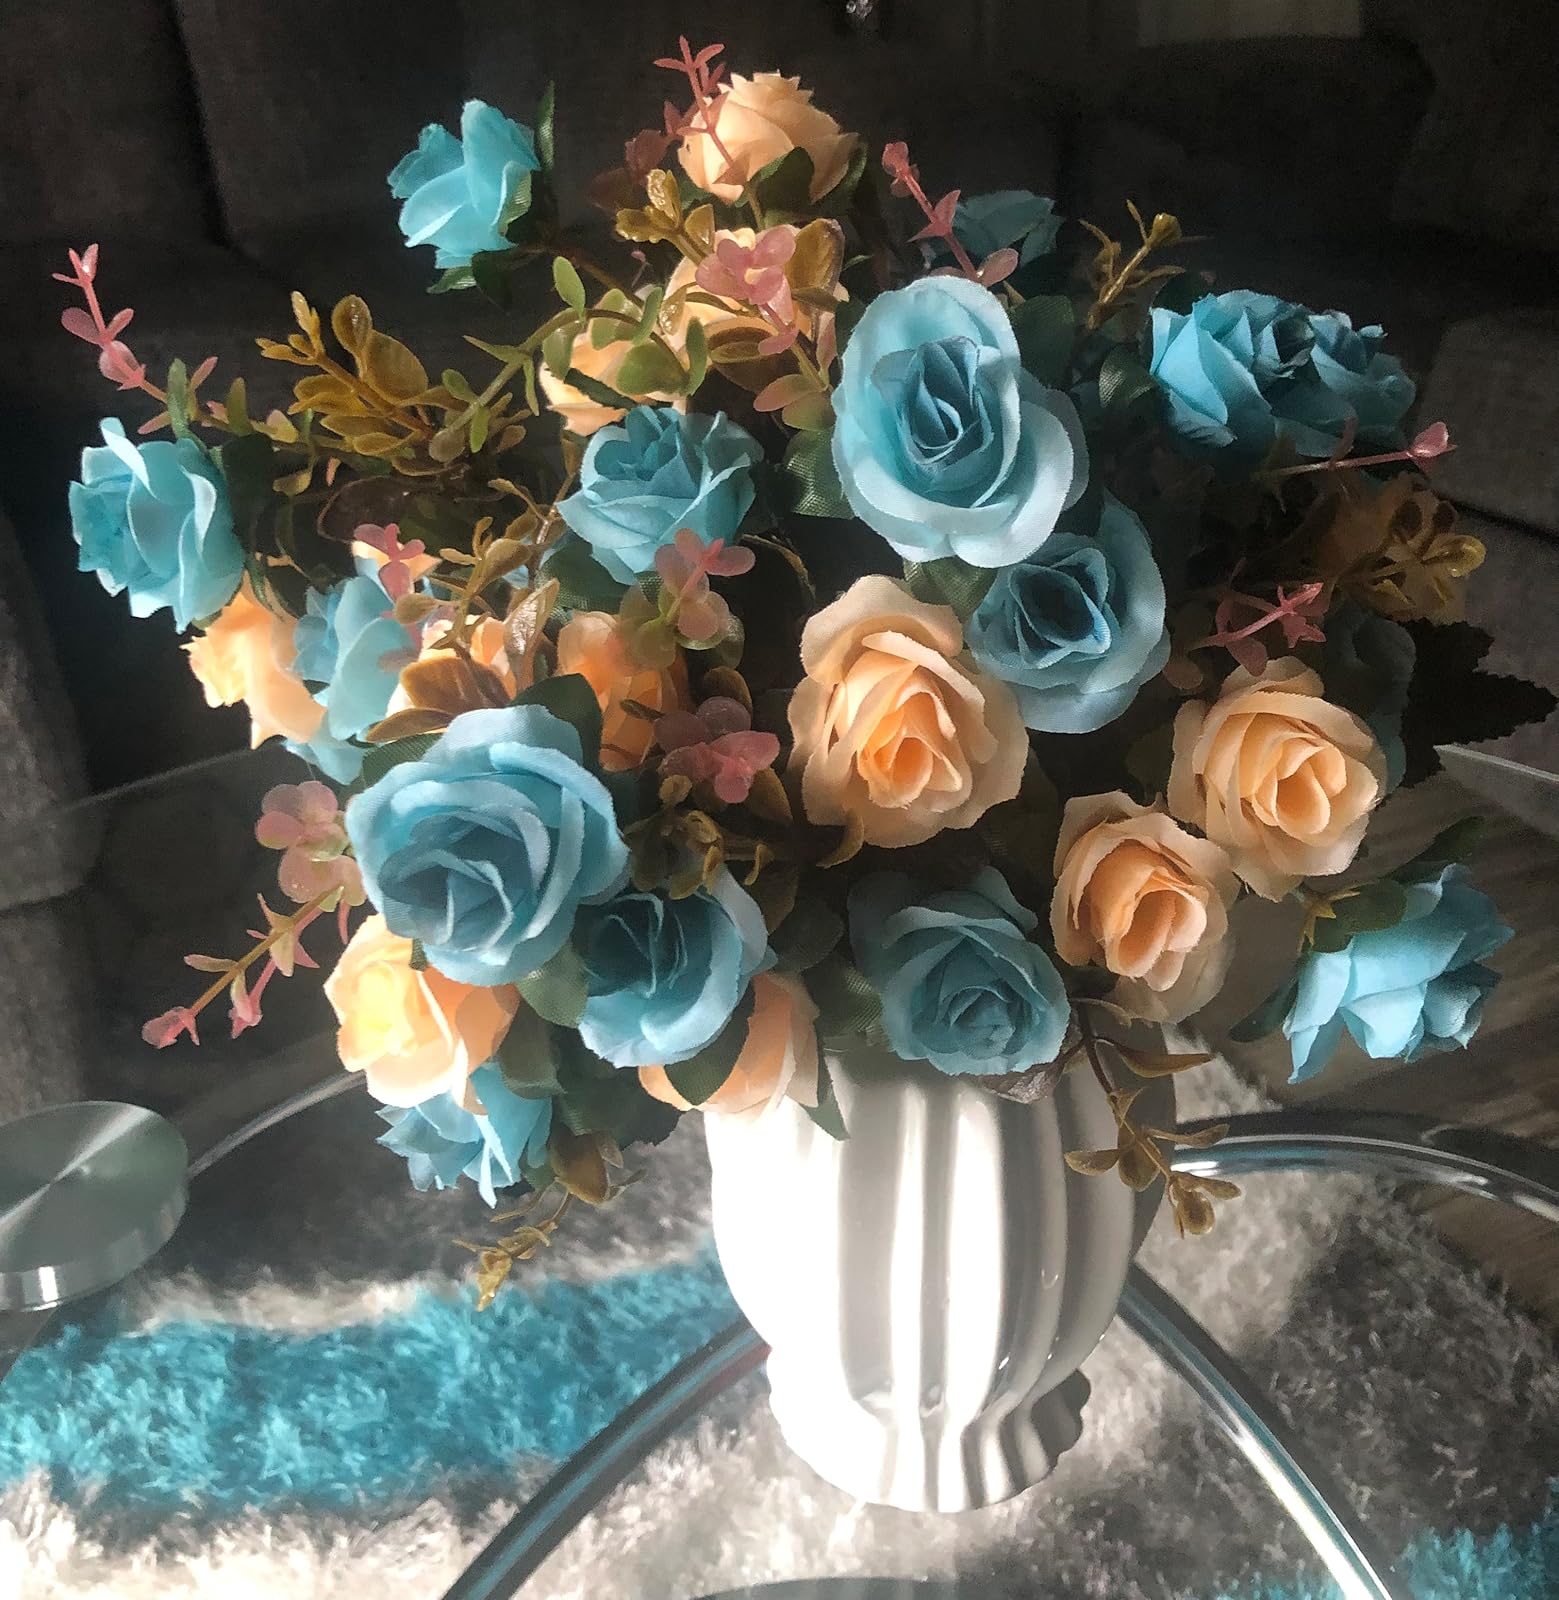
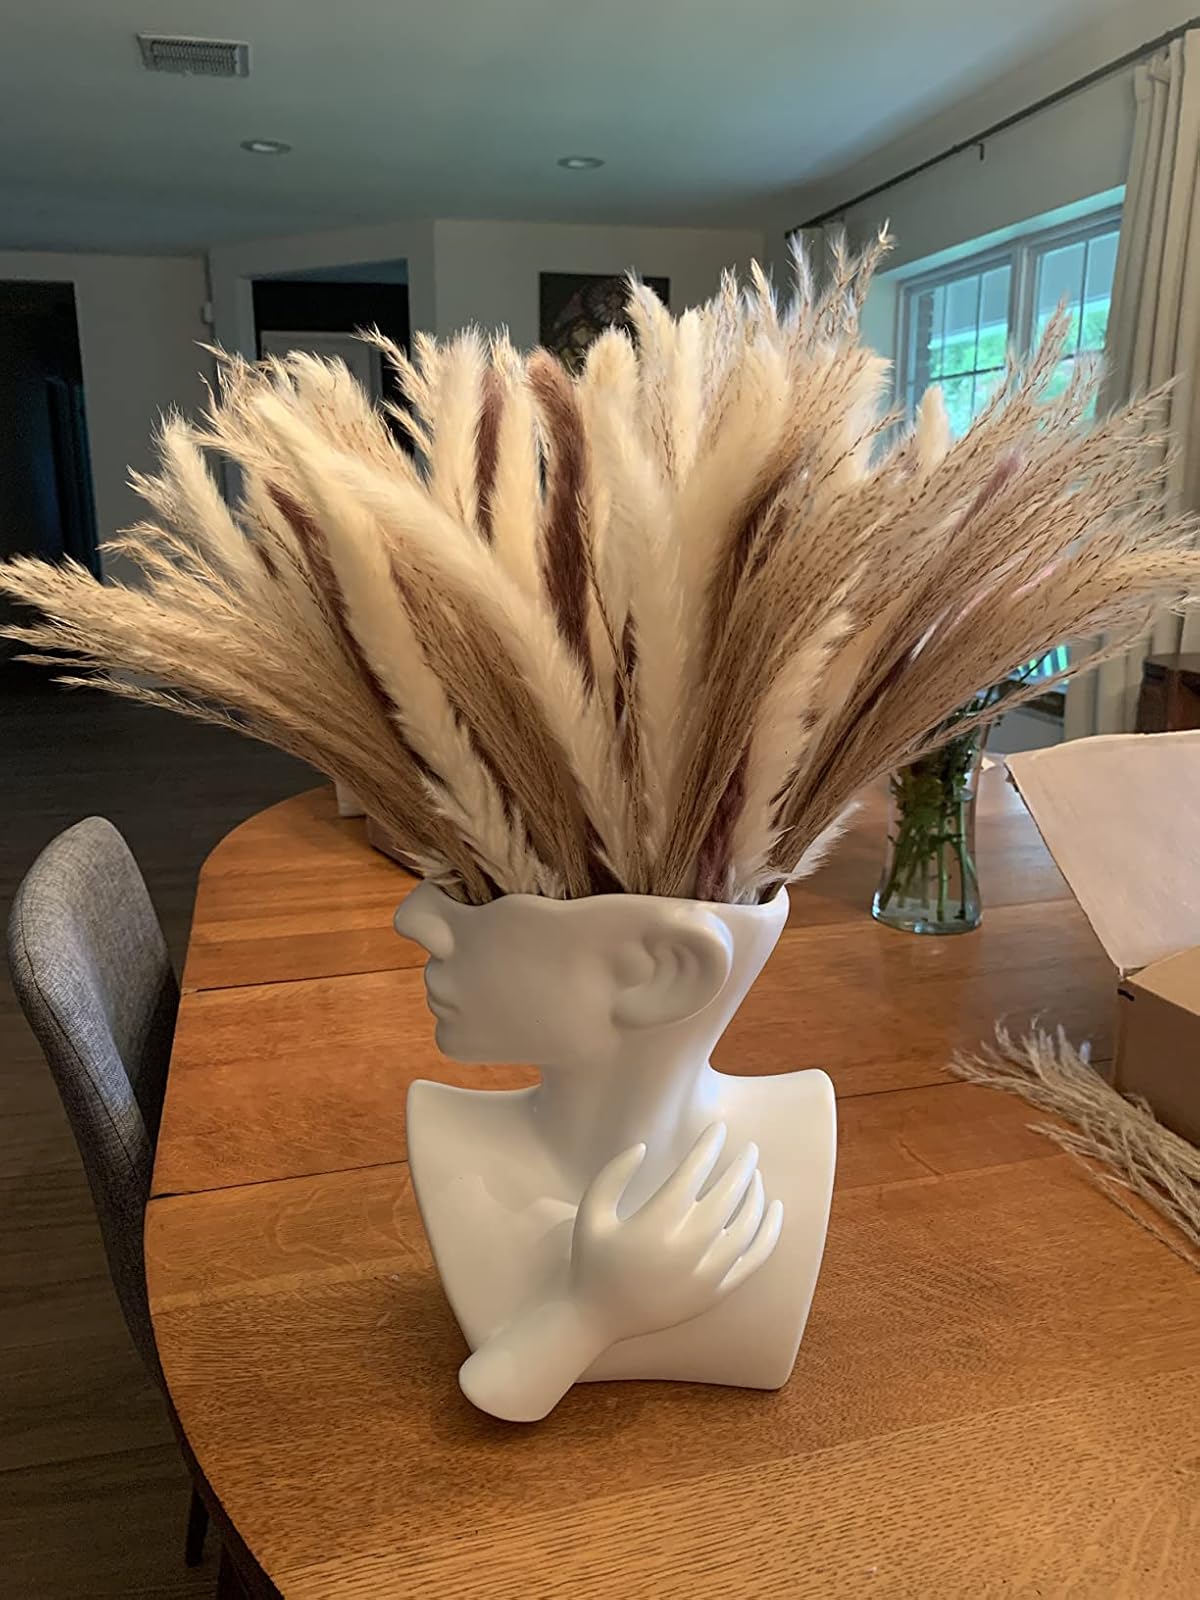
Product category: vase
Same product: no